Postgate family

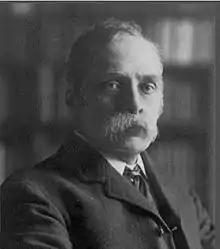
John Percival Postgate (1853–1926), classicist

The Postgate family is an English family that has been notable in a variety of different fields. It originated in the North York Moors and records go back to land held by Postgates in 1200. Fields and a farm bearing the name still exist. The name is rare outside Yorkshire.